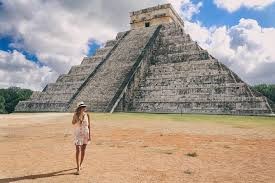
Landmark: Chichen Itza